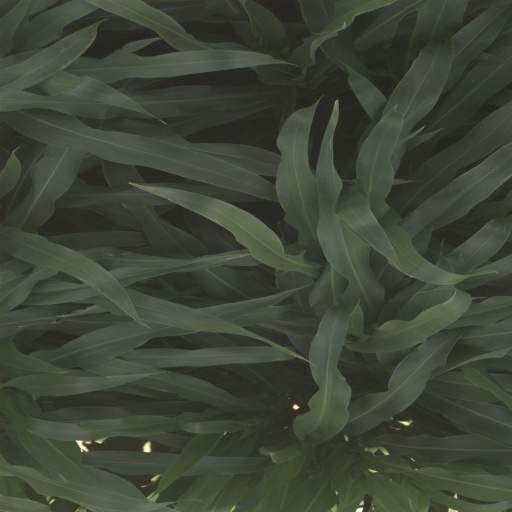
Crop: sorghum